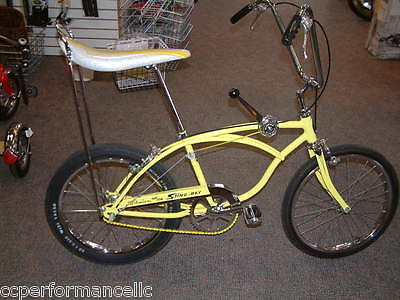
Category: bicycle